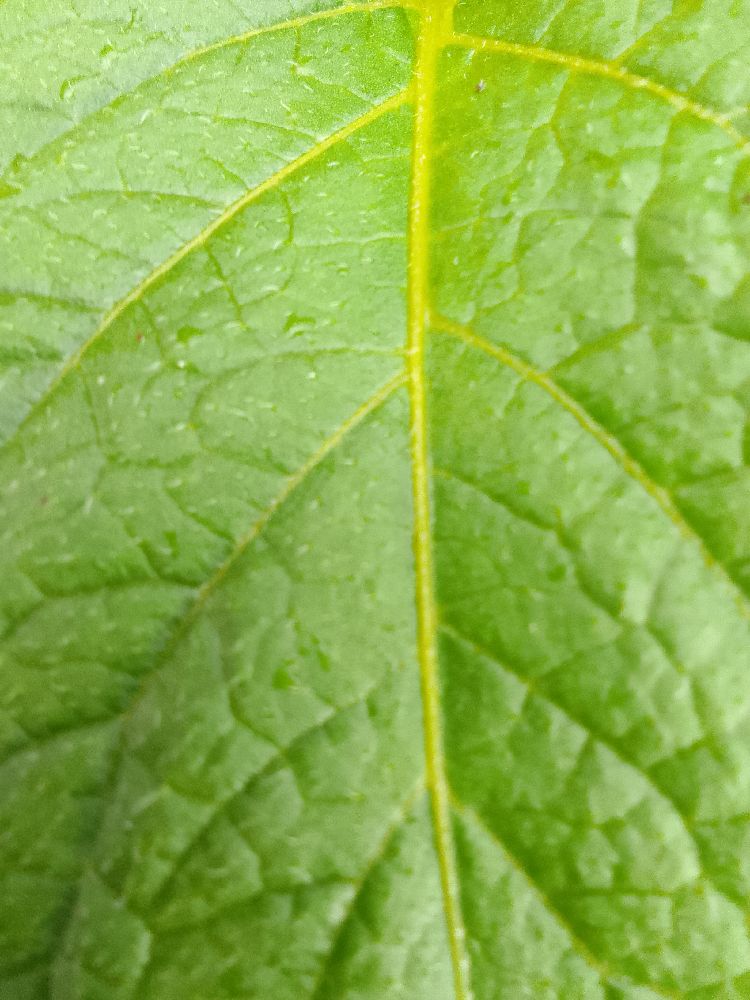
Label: Healthy